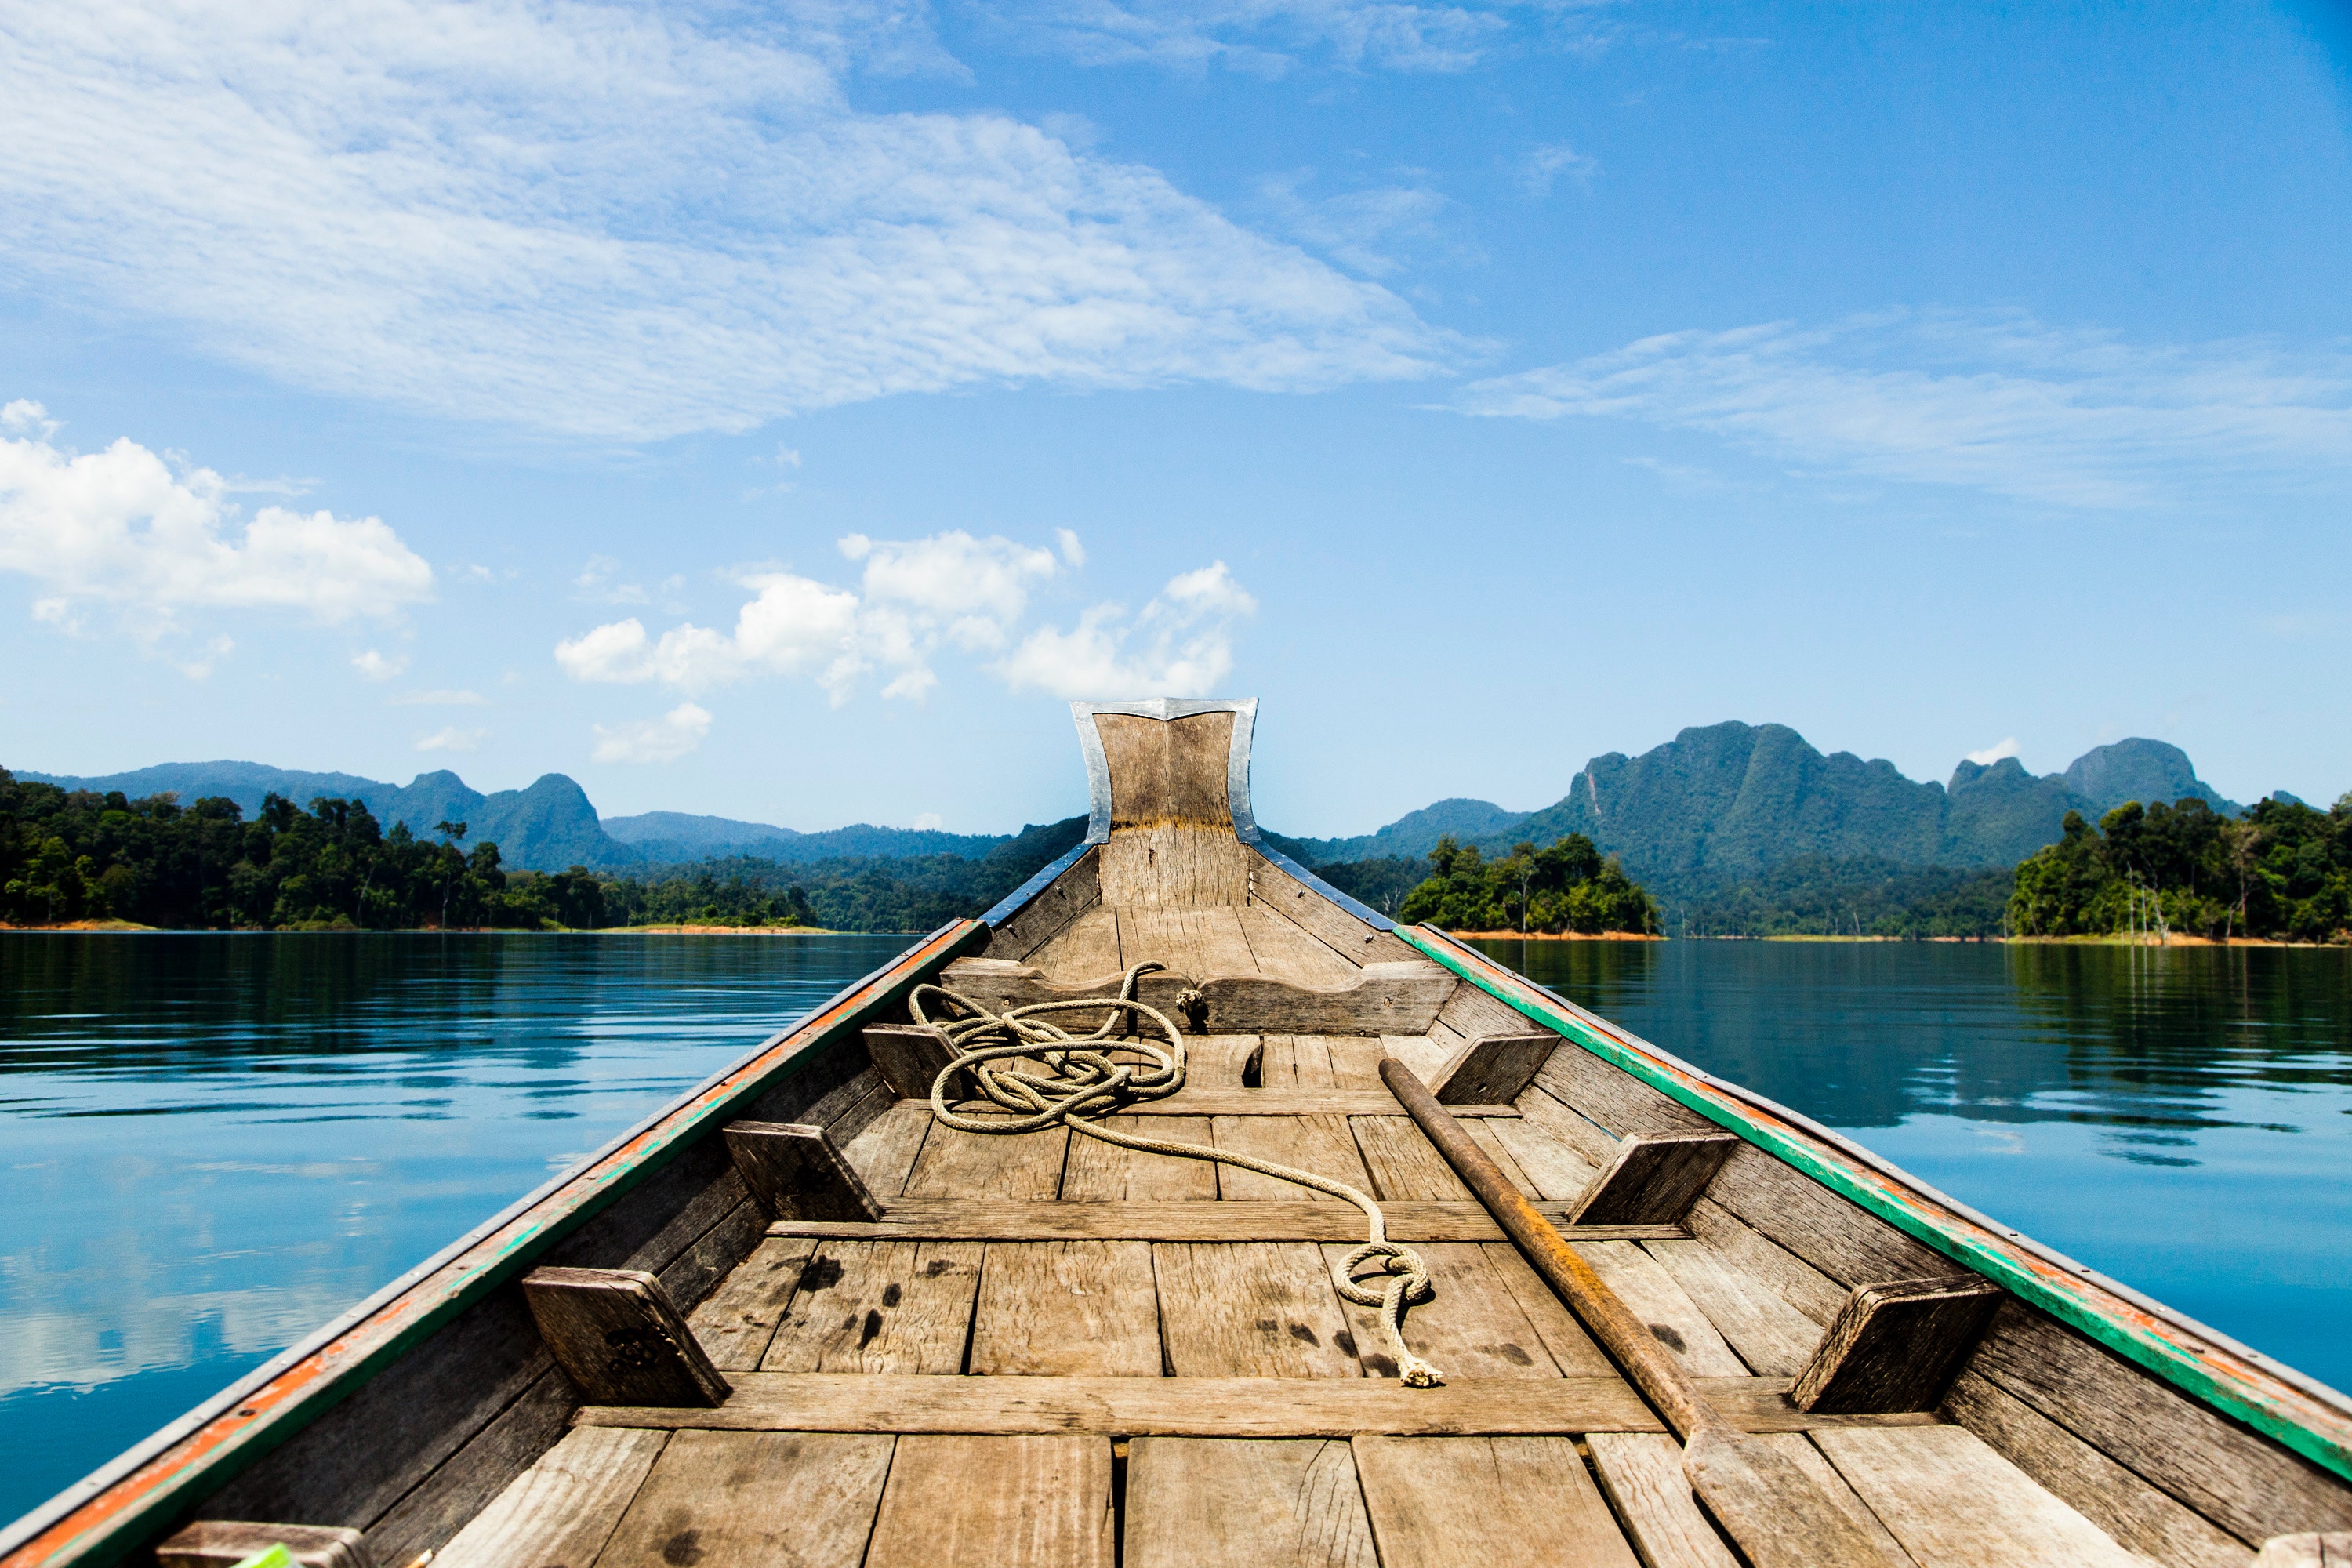
water, sky, nature, blue, lake, water resources, river, reflection, tree, reservoir, cloud, tourism, mountain, bridge, calm, summer, vacation, sea, leisure, national park, landscape, vehicle, loch, lake district, inlet, tourist attraction, pier, ocean, bank, dock, horizon, symmetry, nonbuilding structure